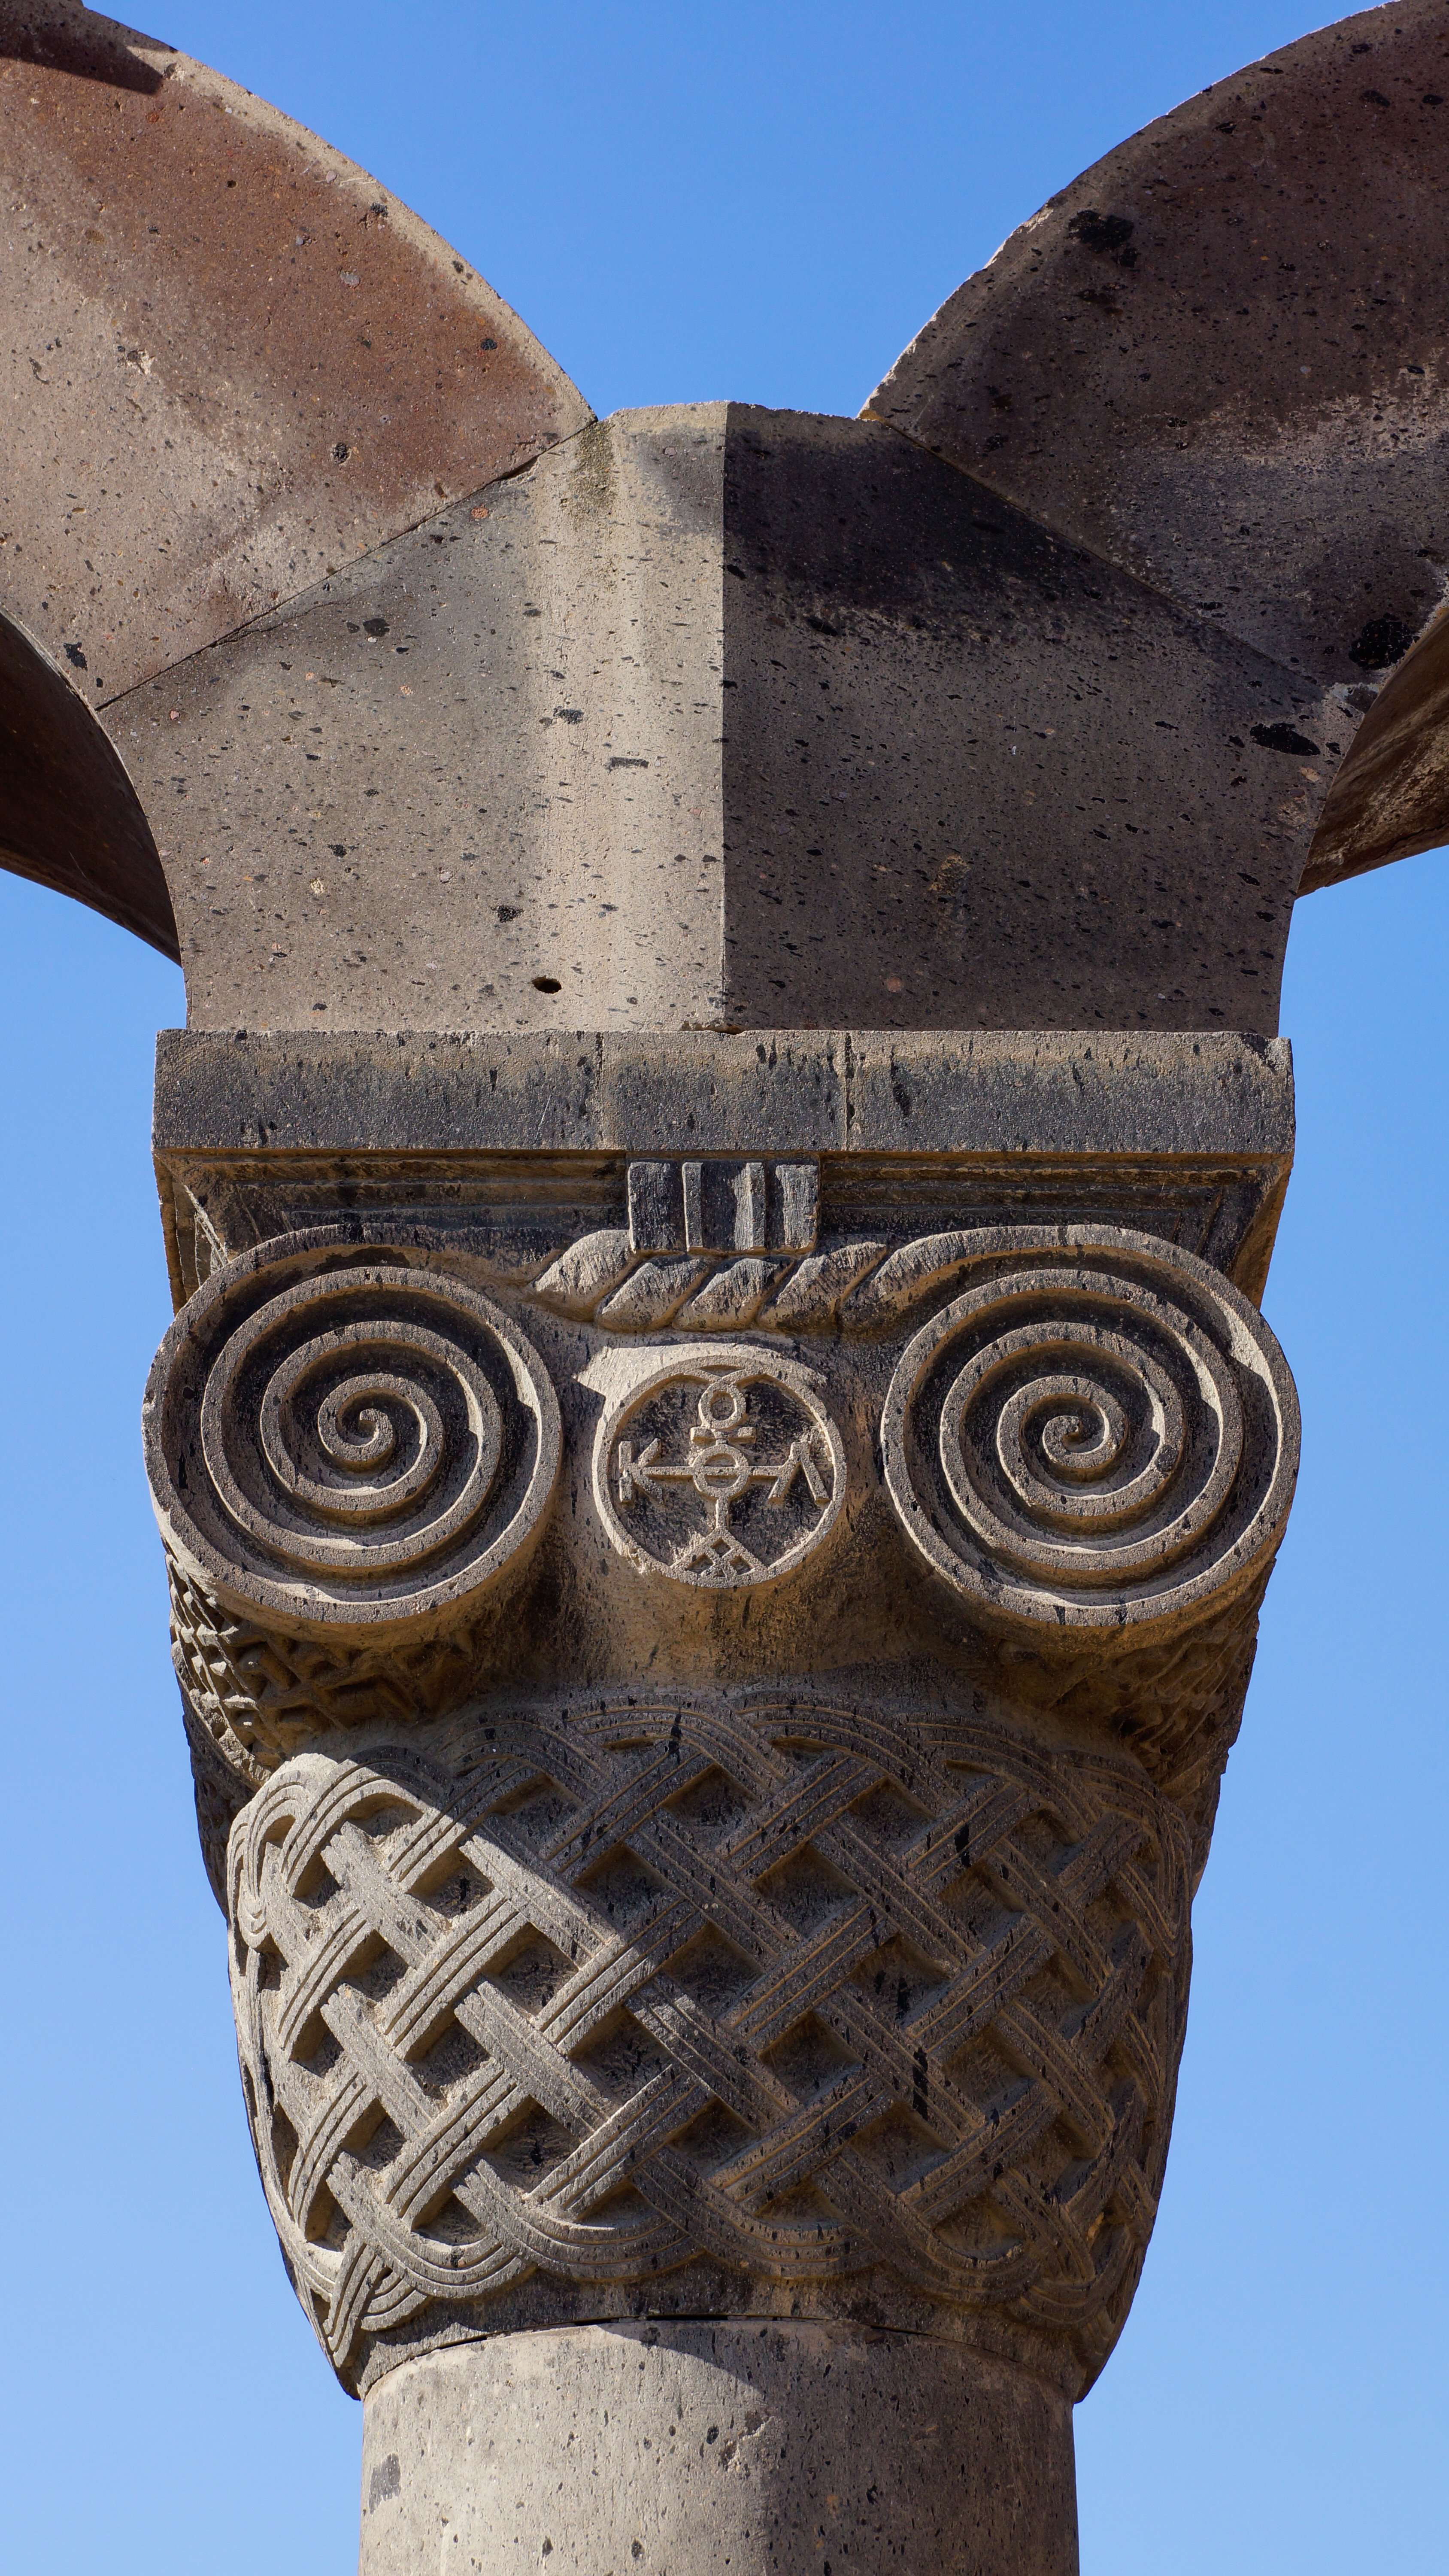
architecture, structure, sky, monument, statue, column, religion, church, historic, ruin, christian, ornament, world heritage, sculpture, capital, art, temple, archeology, orthodox, unesco, carving, armenia, zvartnots, stone carving, ancient history